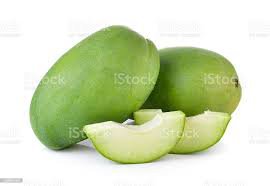
Label: Mango